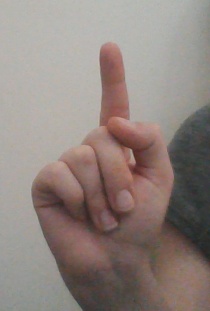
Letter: bb